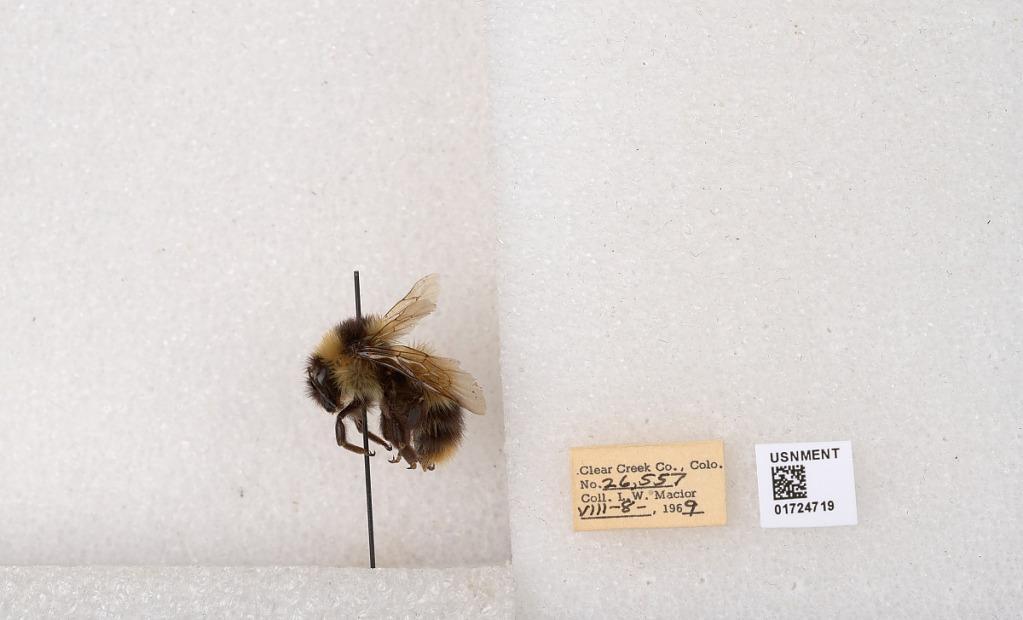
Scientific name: Bombus kirbyellus
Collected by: L. Macior
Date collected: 1969-8-8
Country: United States
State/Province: Colorado
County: Clear Creek
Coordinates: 39.6891, -105.644